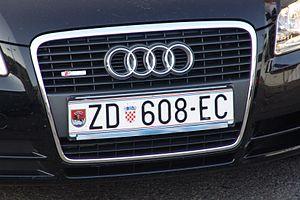
Les plaques d'immatriculation croates sont composées de 2 lettres séparées par les Armoiries de la Croatie, de trois chiffres et de deux lettres.